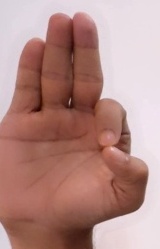
ASL sign: F